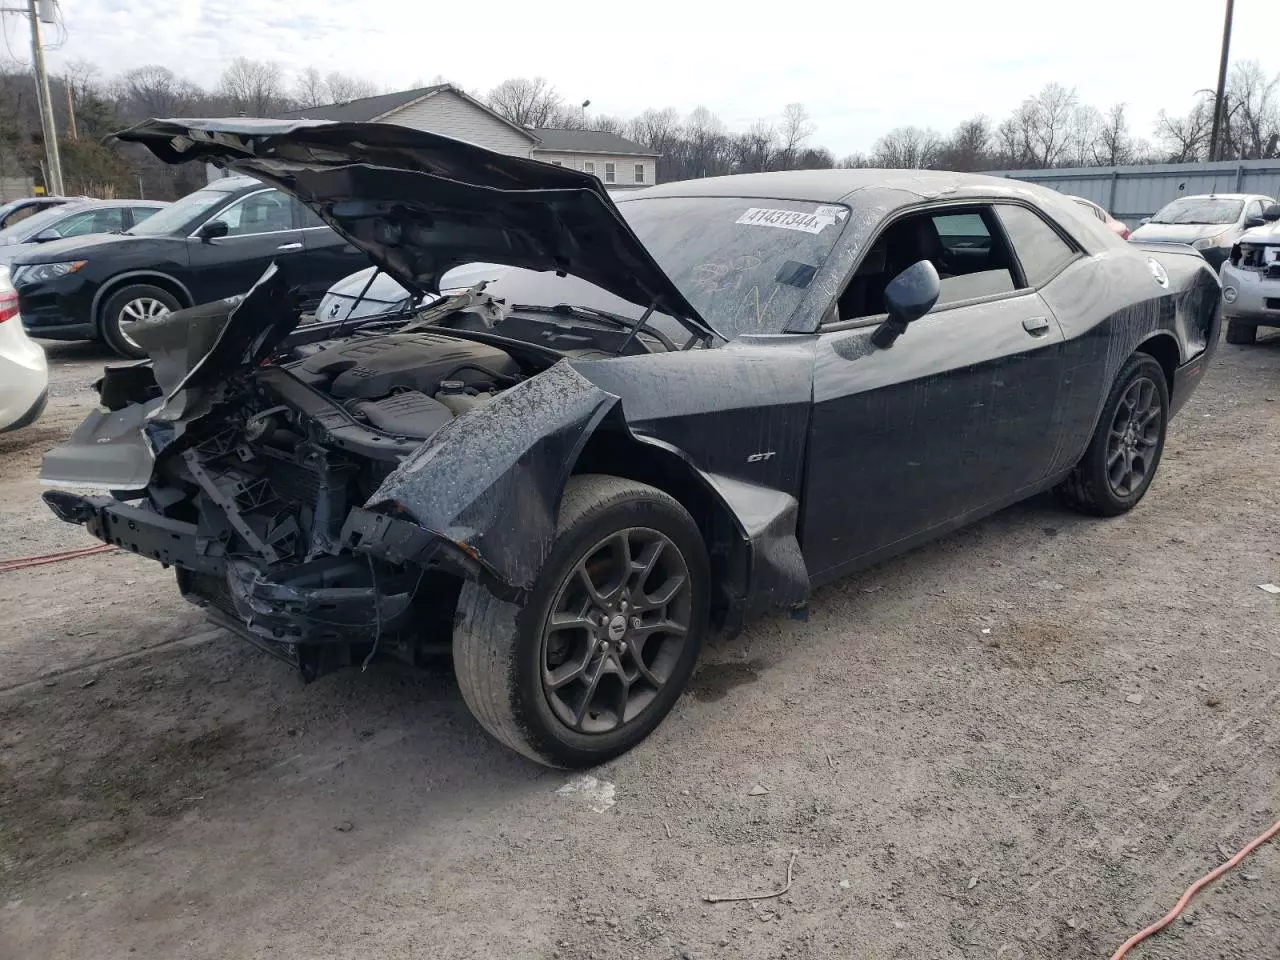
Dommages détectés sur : plaque d'immatriculation avant, pare-choc avant, feu avant droit, feu avant gauche, capot, aile avant droite, aile avant gauche, porte avant droite, porte avant gauche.
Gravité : majeur